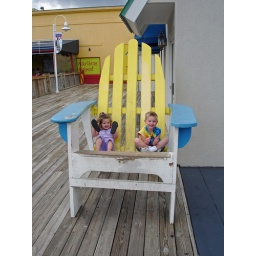
Keelie and Colby sitting in the yellow and blue chair